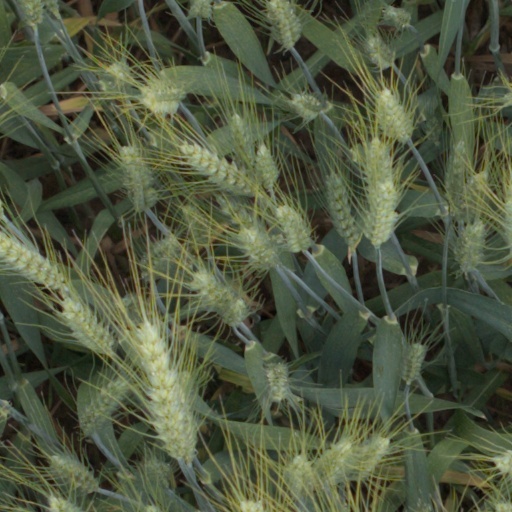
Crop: wheat